Nelson Antonio Denis

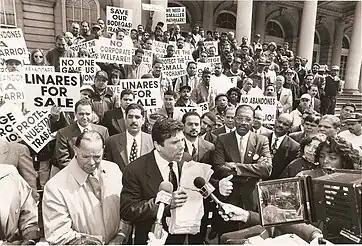

The New York Daily News wrote: "The book gives a meticulous and riveting account of the decades-long clash between the Puerto Rican independence movement...prepare to be outraged...a timely, eye-opening must-read." "Latino Rebels" wrote ""War Against All Puerto Ricans" earns 'instant classic' status…anyone who wants to understand U.S. imperial history from the time of Manifest Destiny needs to read this book."